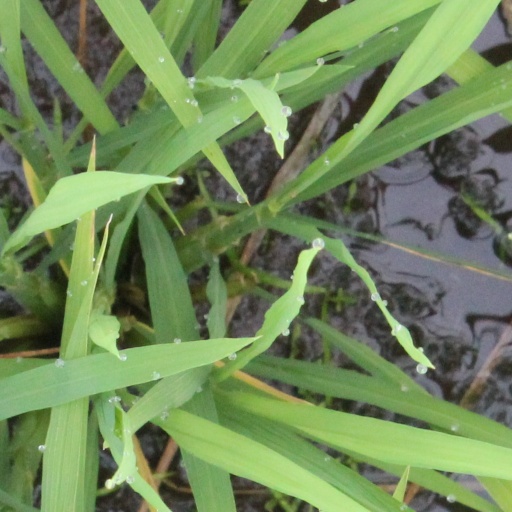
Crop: rice